NBA 2K8

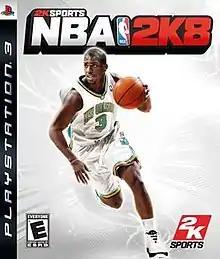
PlayStation 3 cover art featuring Chris Paul

NBA 2K8 is a 2007 basketball simulation video game developed by Visual Concepts and published by 2K and Spike. It is the ninth installment in the "NBA 2K" franchise and the successor to "NBA 2K7". It was released in 2007 for PlayStation 2, PlayStation 3, and Xbox 360. Chris Paul of the New Orleans Hornets is the cover athlete of the game. "NBA 2K8" is the predecessor to "NBA 2K9" in the "NBA 2K" series.